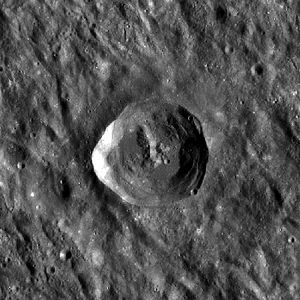
Grachev (månekrater)
Grachev er et nedslagskrater på Månen. Det befinder sig på Månens bagside og er opkaldt efter den sovjettiske raketingeniør Andrej D. Grachev.